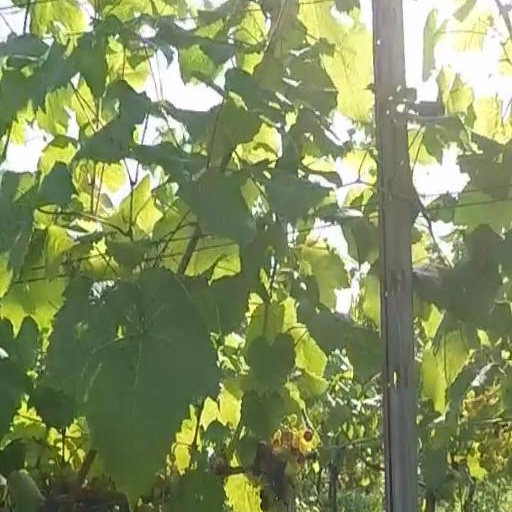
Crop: grape